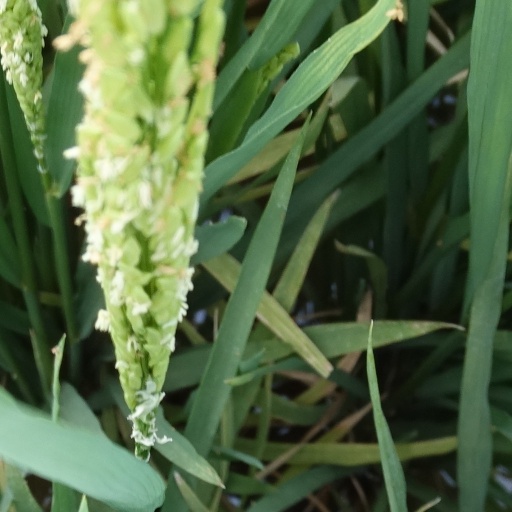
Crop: rice